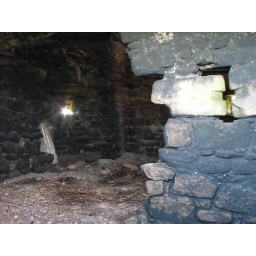
17th century tower house near Toomyvara in Tipperary. I don't anything about its history.